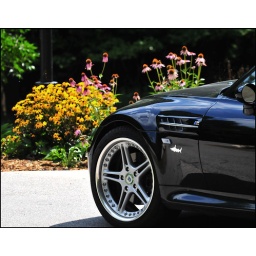
Well...there ARE yellow and pink flowers in the picture.